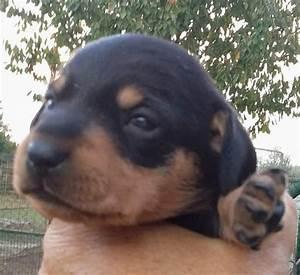
dog